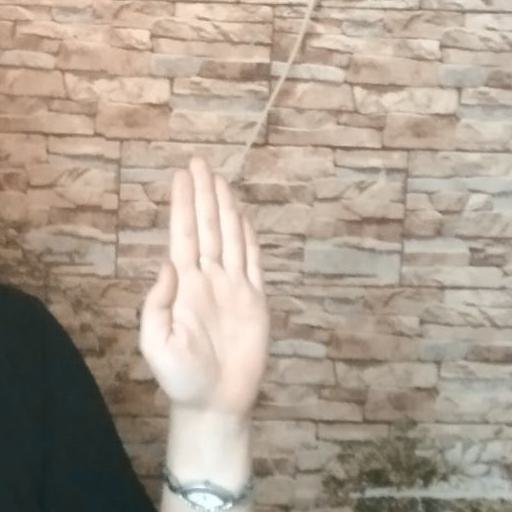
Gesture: stop